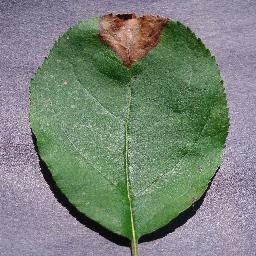
Label: Apple___Black_rot